H. W. Fowler

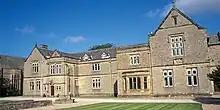
Sedbergh School, where Fowler taught for two decades

Trusting in the judgment of the Balliol College master that he had "a natural aptitude for the profession of Schoolmaster", Fowler took up a temporary teaching position at Fettes College in Edinburgh. After spending two terms there, he moved south again to Yorkshire (present-day Cumbria) to begin a mastership at Sedbergh School in 1882. There he taught Latin, Greek and English, starting with the first form, but soon switching to the sixth form. He was a respected but uninspiring teacher, earning the nickname "Joey Stinker" owing to his propensity for tobacco smoking.